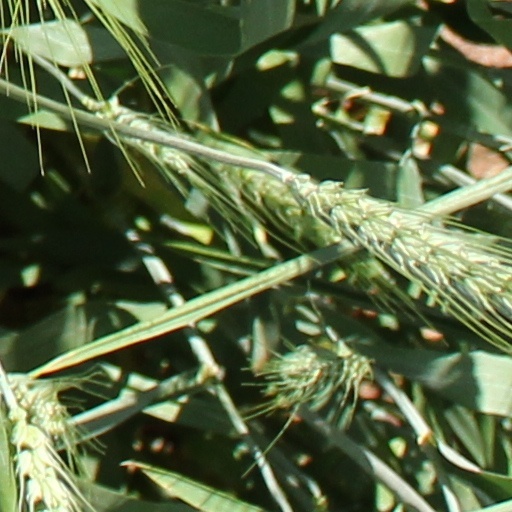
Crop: wheat